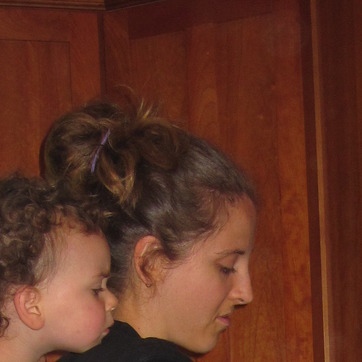
Material: hair